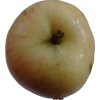
Label: apple